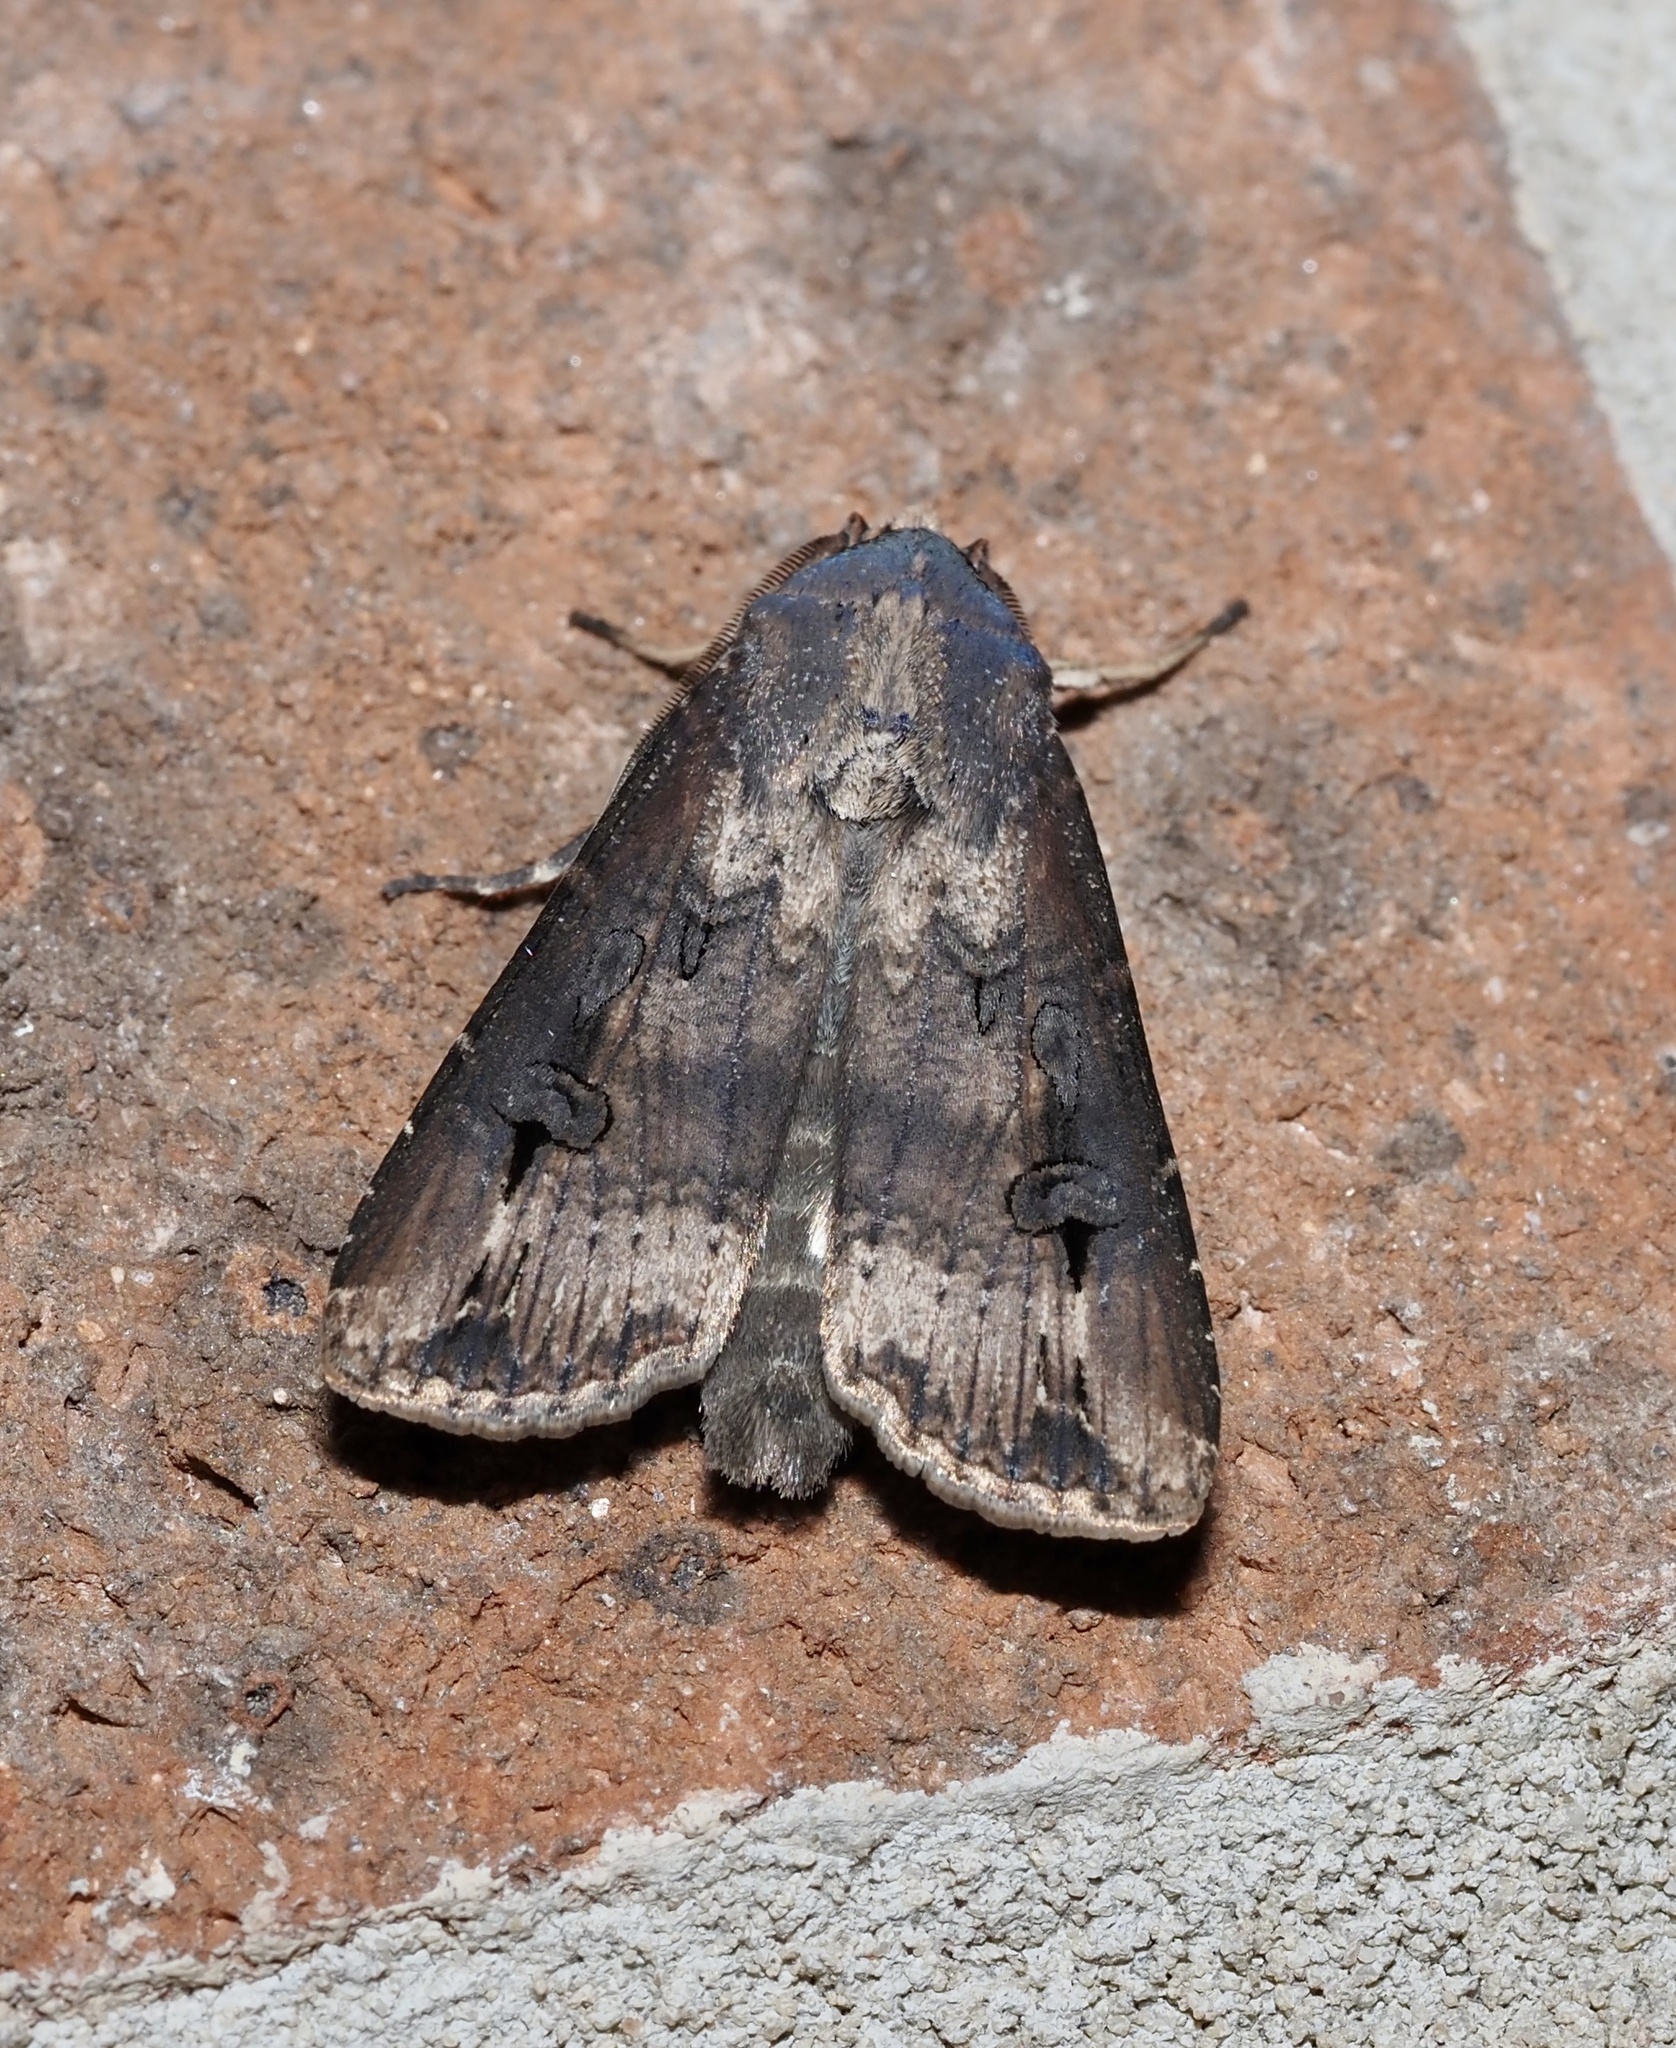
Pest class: cutworms